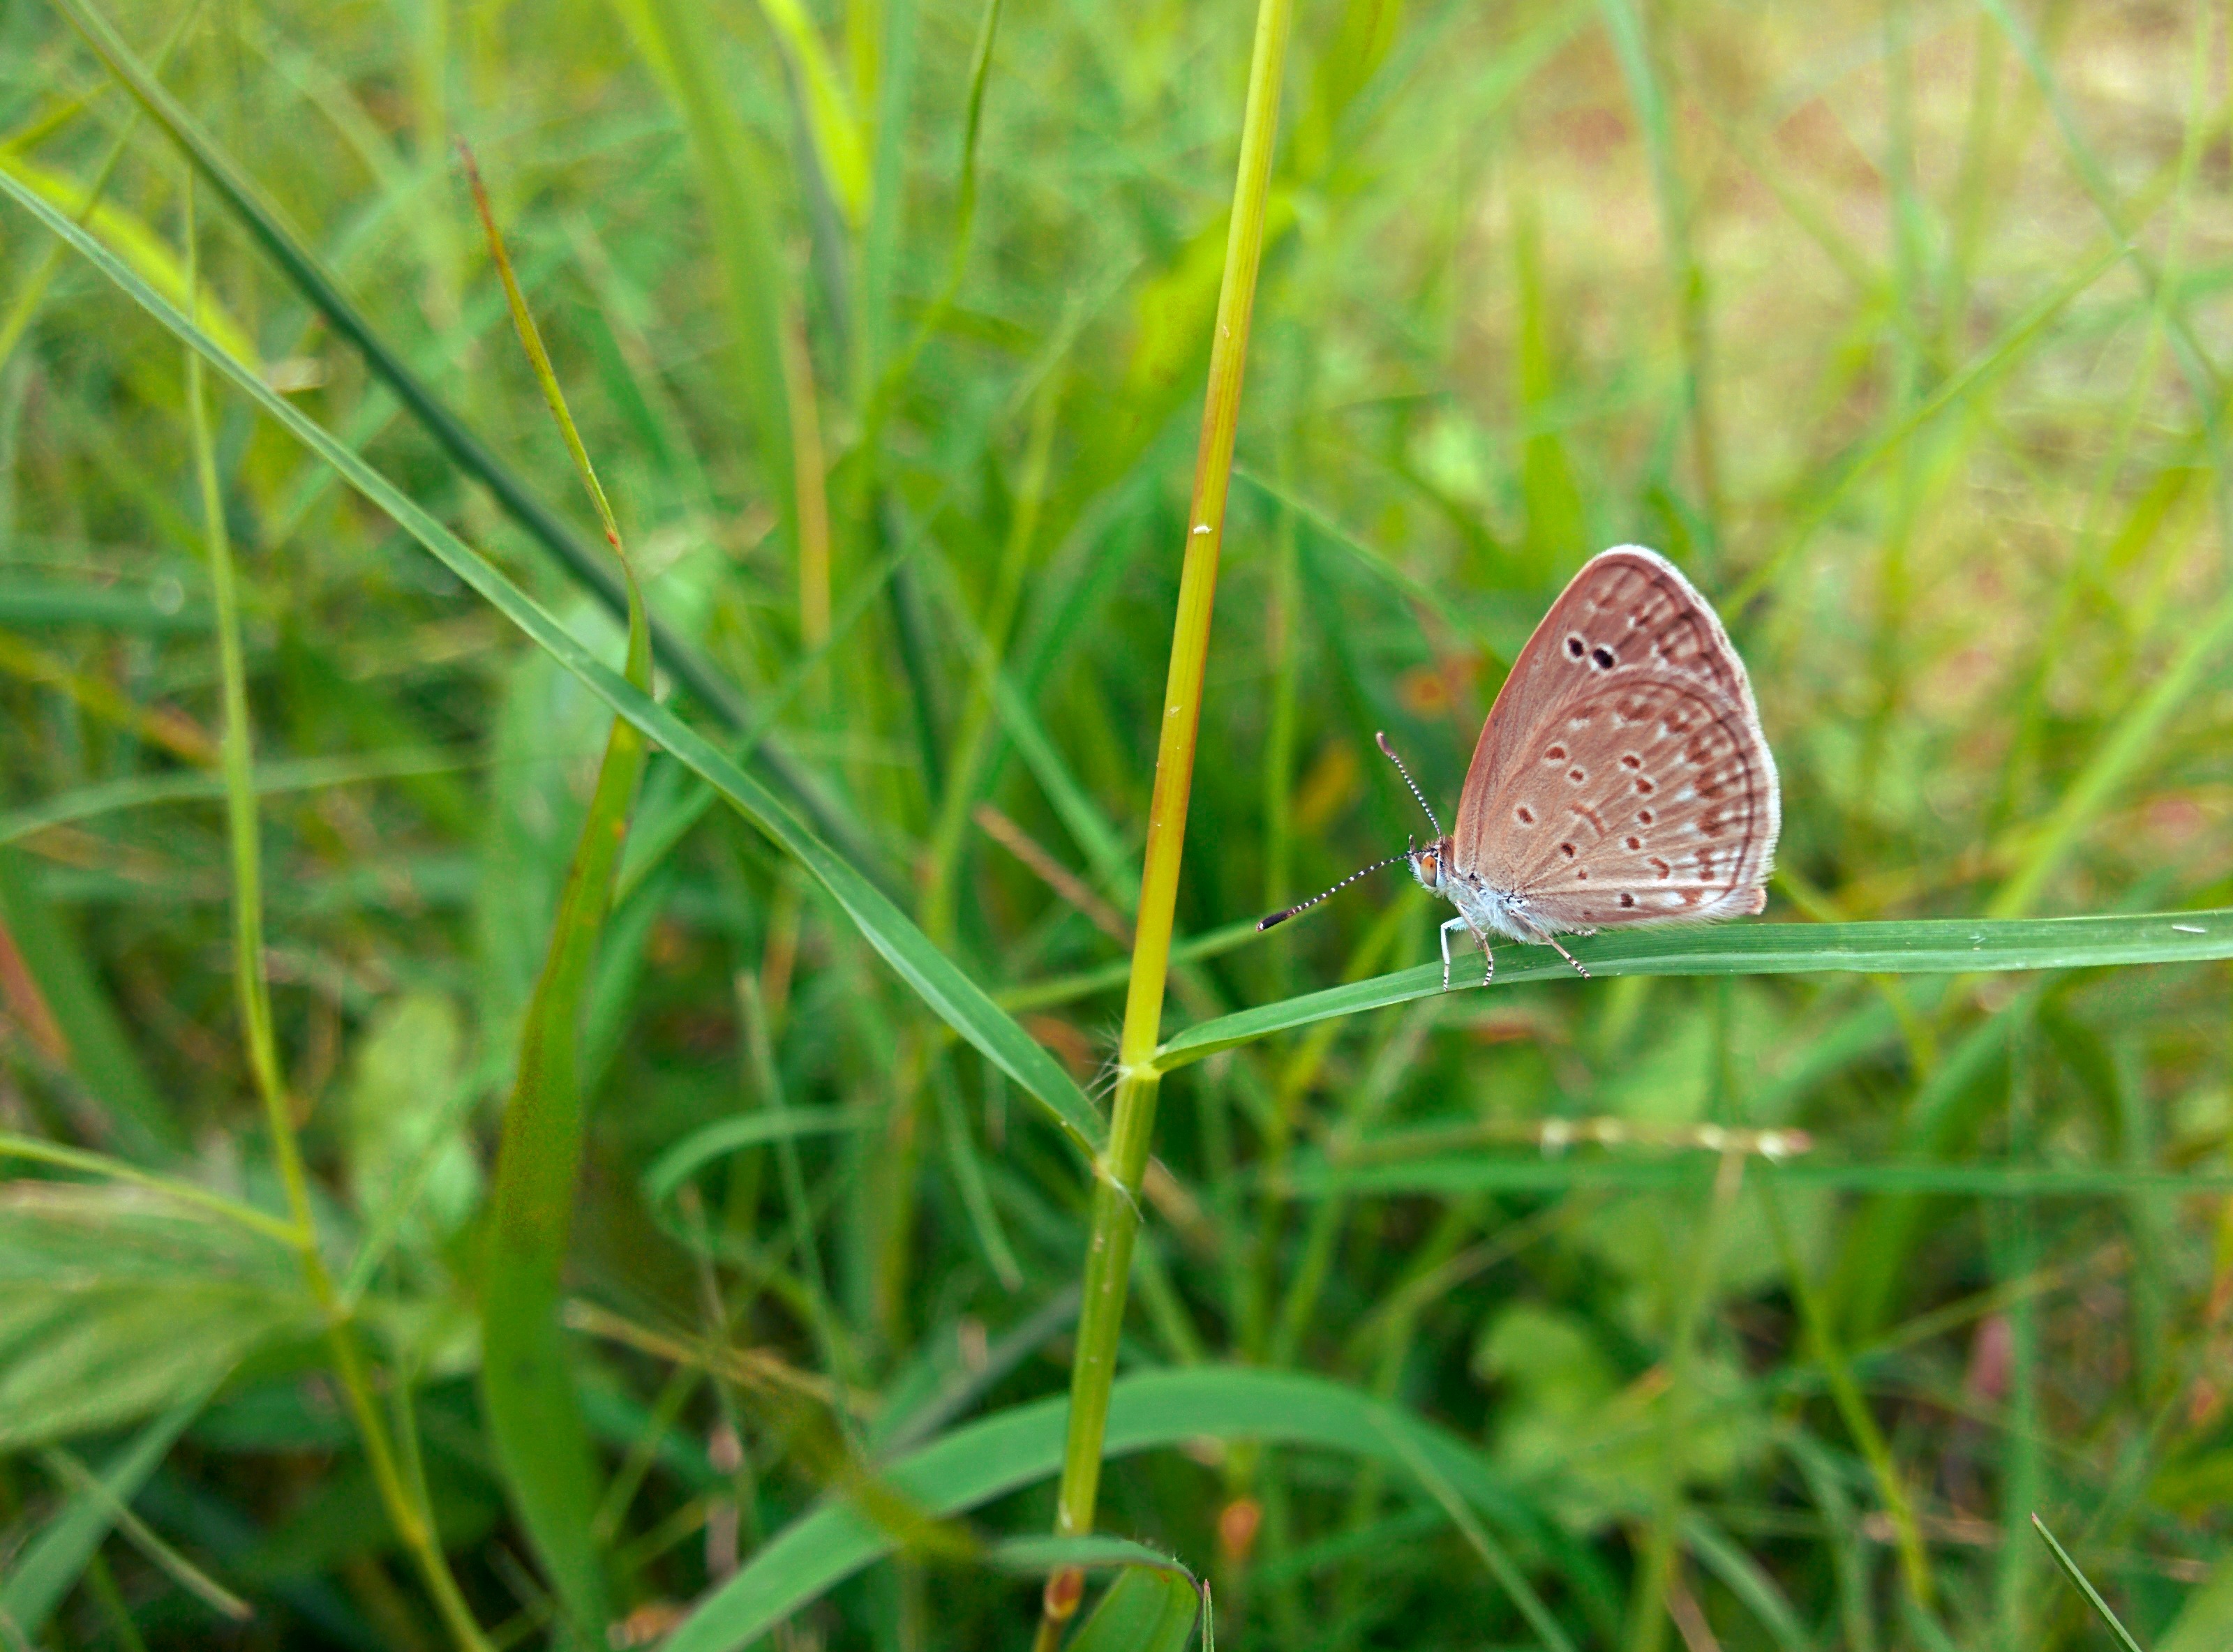
nature, grass, lawn, meadow, prairie, leaf, flower, wildlife, green, insect, butterfly, fauna, macro photography, grass family